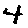
Label: 4